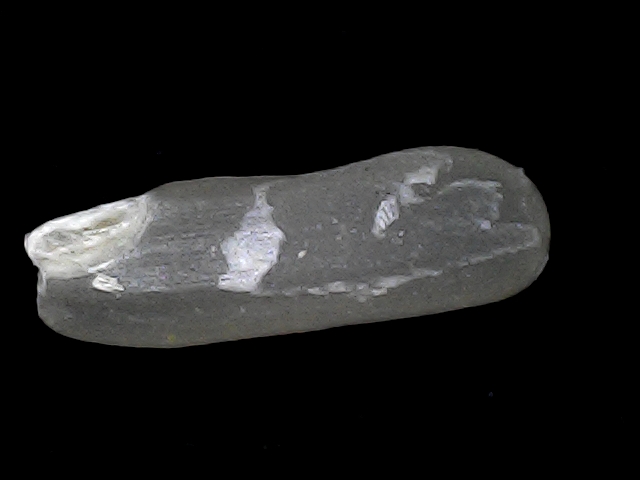
Rice variety: BD75